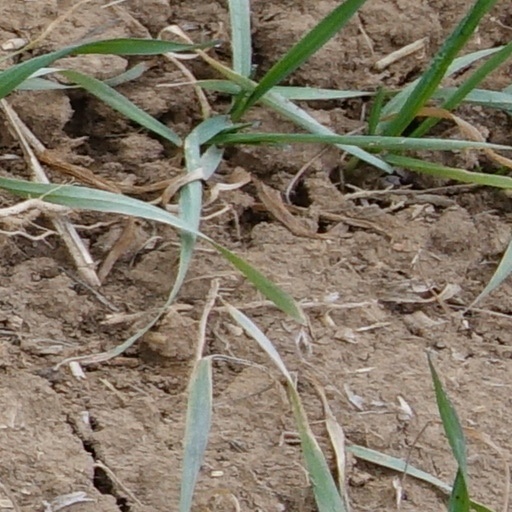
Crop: wheat